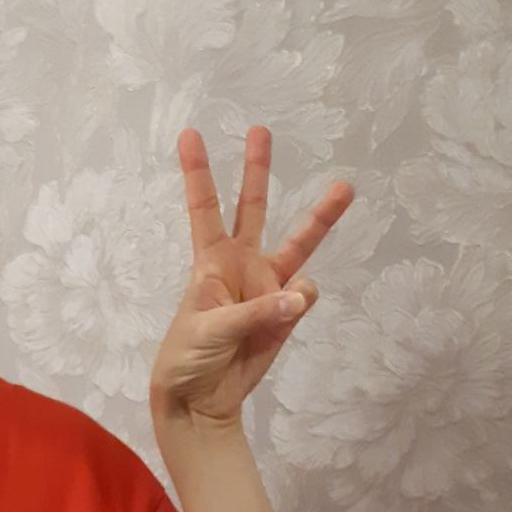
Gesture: three